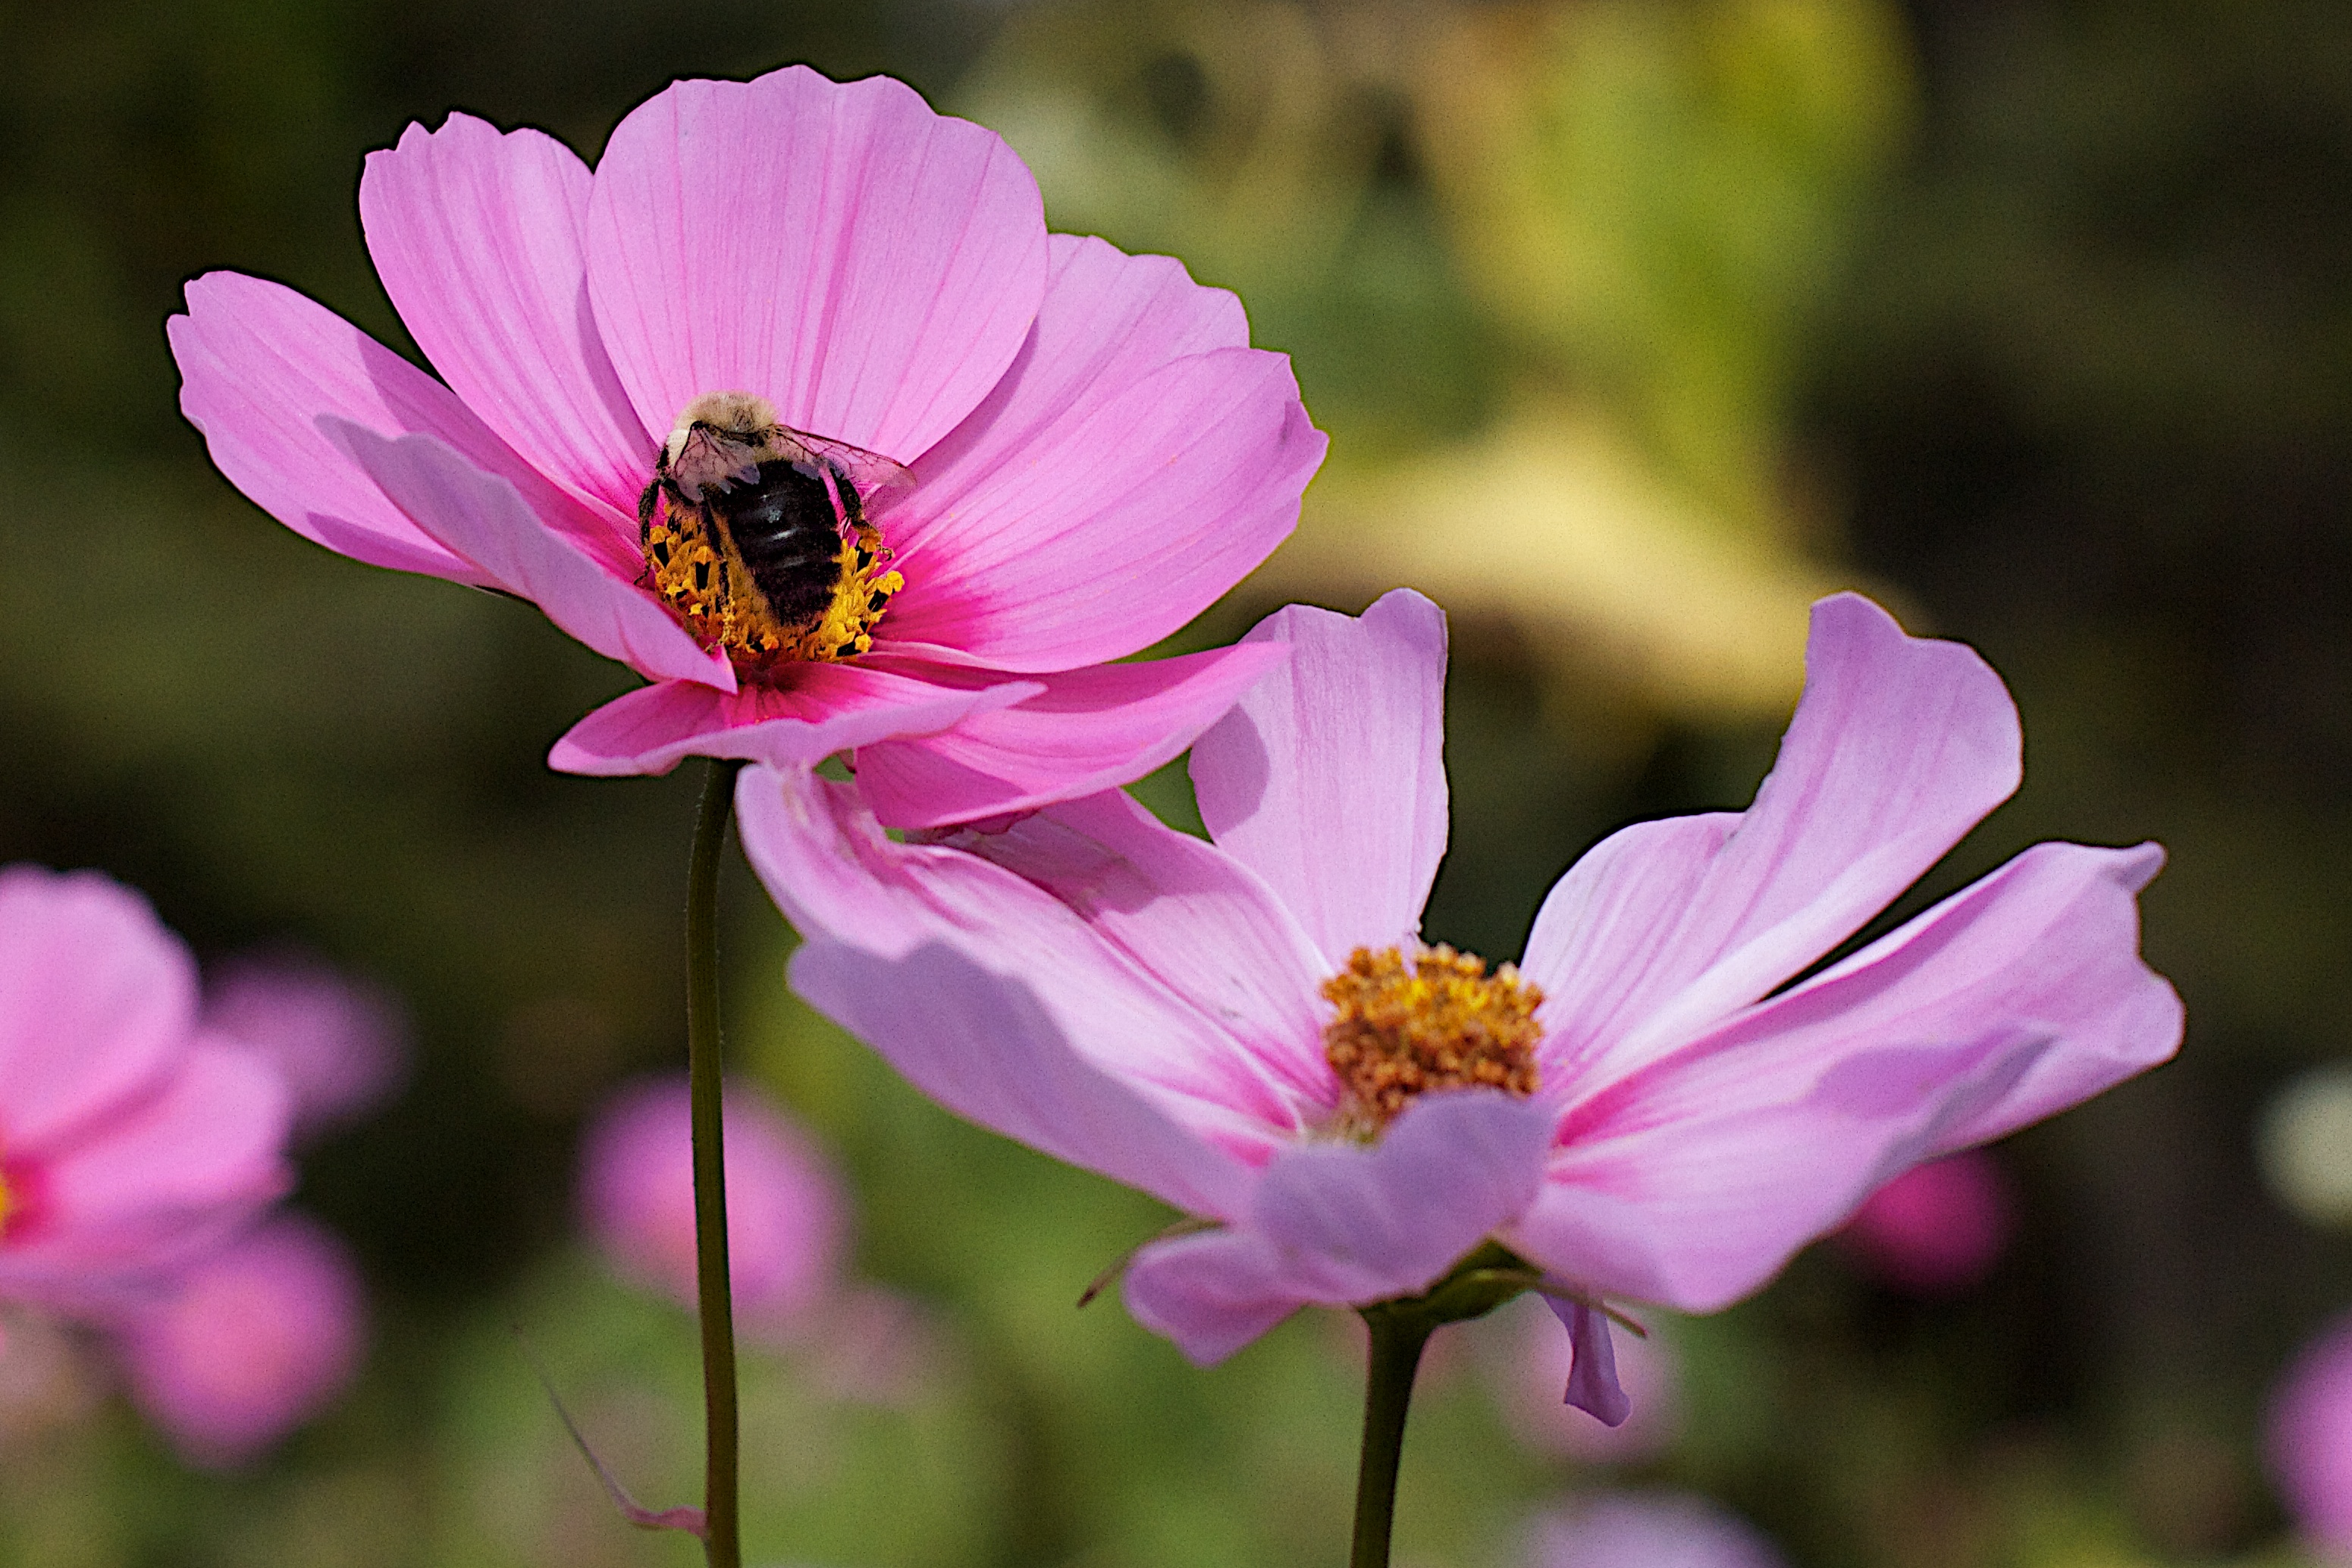
nature, blossom, plant, photography, meadow, cosmos, flower, petal, pollen, insect, botany, flora, wildflower, close up, bee, nectar, macro photography, flowering plant, daisy family, land plant, garden cosmos